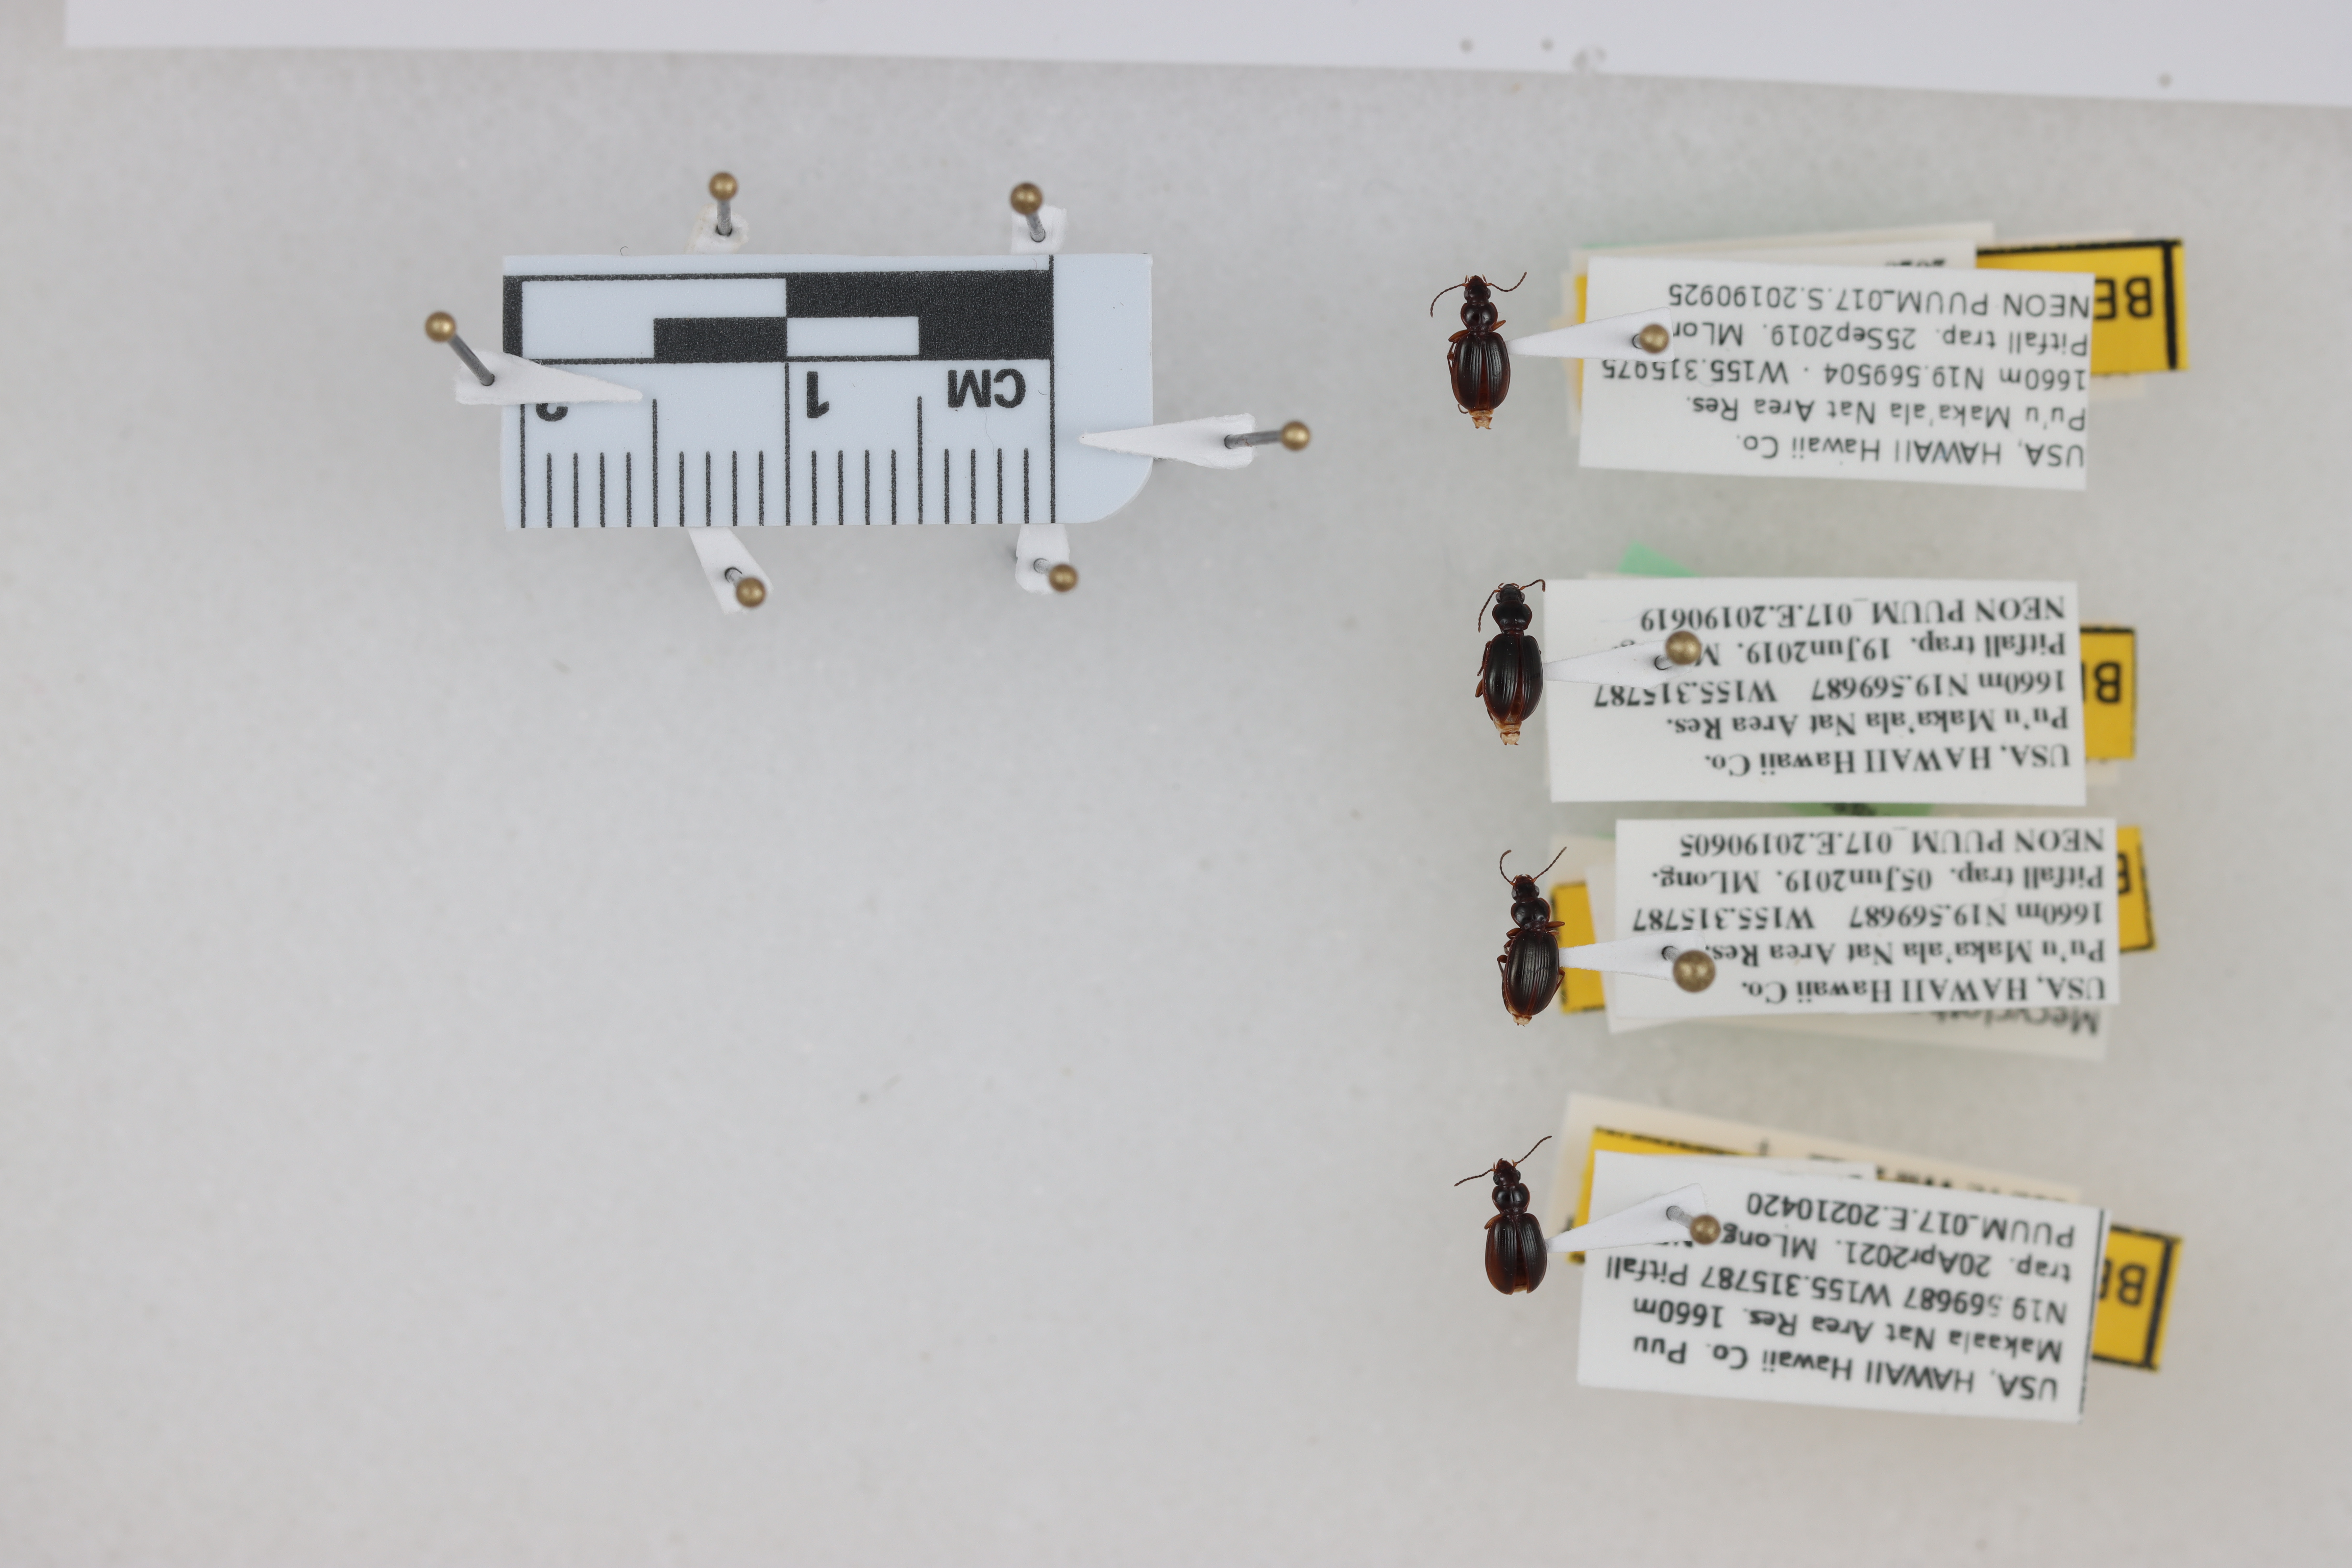
Beetle 1 — elytra length: 0.285 cm, elytra max width: 0.203 cm, basal pronotum width: 0.089 cm

Beetle 2 — elytra length: 0.328 cm, elytra max width: 0.207 cm, basal pronotum width: 0.094 cm

Beetle 3 — elytra length: 0.312 cm, elytra max width: 0.194 cm, basal pronotum width: 0.092 cm

Beetle 4 — elytra length: 0.296 cm, elytra max width: 0.208 cm, basal pronotum width: 0.092 cm